Penn Central Transportation Company

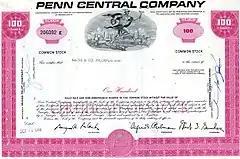
PC pre-bankruptcy stock certificate, 1969.

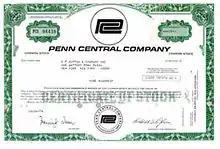
PC post-bankruptcy stock certificate, 1974.

Under the auspices of the U.S. Department of Transportation (U.S. DOT), Penn Central agreed to trial new technologies to revive the flagging passenger services on what would become the Northeast Corridor. PC continued to operate the PRR's "Metroliner" service between New York City and DC, and introduced a new United Aircraft TurboTrain between New York City and Boston. But the new equipment proved useless without high-quality track to run it on, or a railroad capable of releasing schedules to the ticket-seeking public. In response, the Nixon administration developed Amtrak, which relieved any railroad that desired it of the obligation to operate passenger service.